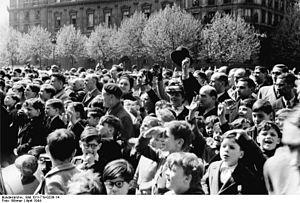
1ᵉʳ janvier : remaniement ministériel. Le pronazi Joseph Darnand est nommé secrétaire général au maintien de l'ordre.